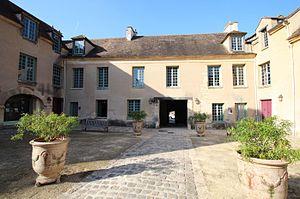
La cour du musée
Le musée d'art et d'histoire de Meudon est installé dans une demeure du XVIIᵉ siècle à Meudon dans les Hauts-de-Seine, classée monument historique depuis 1891. Il est situé aux pieds de l'Orangerie du domaine national de Meudon, où se trouvait le château de Meudon. Municipal depuis 1973, il est géré par la ville de Meudon.
Jean Paul Louis François Édouard Leuge-Dulaurier, dit Édouard Dulaurier, né à Toulouse le 27 janvier 1807, mort à Meudon le 21 décembre 1881, est un orientaliste français, qui s'est occupé d'égyptologie, de malais et d'arménien.